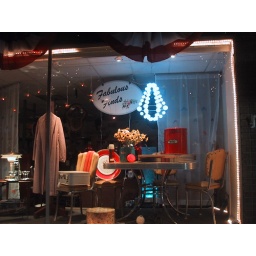
amazing shop window in winchester, horrible font on the sign